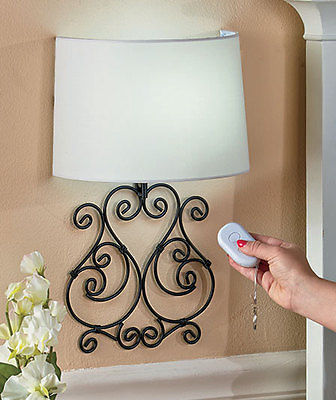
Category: lamp